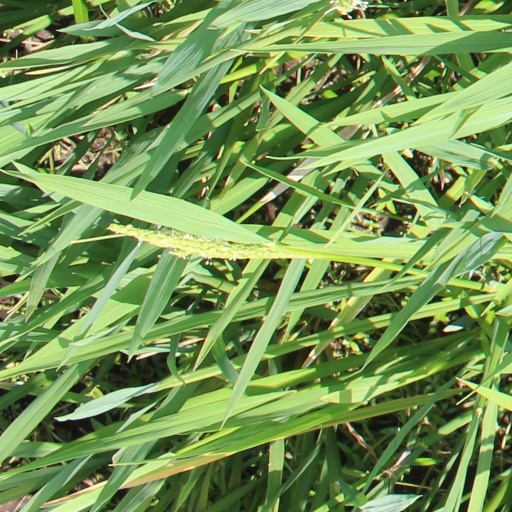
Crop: rice